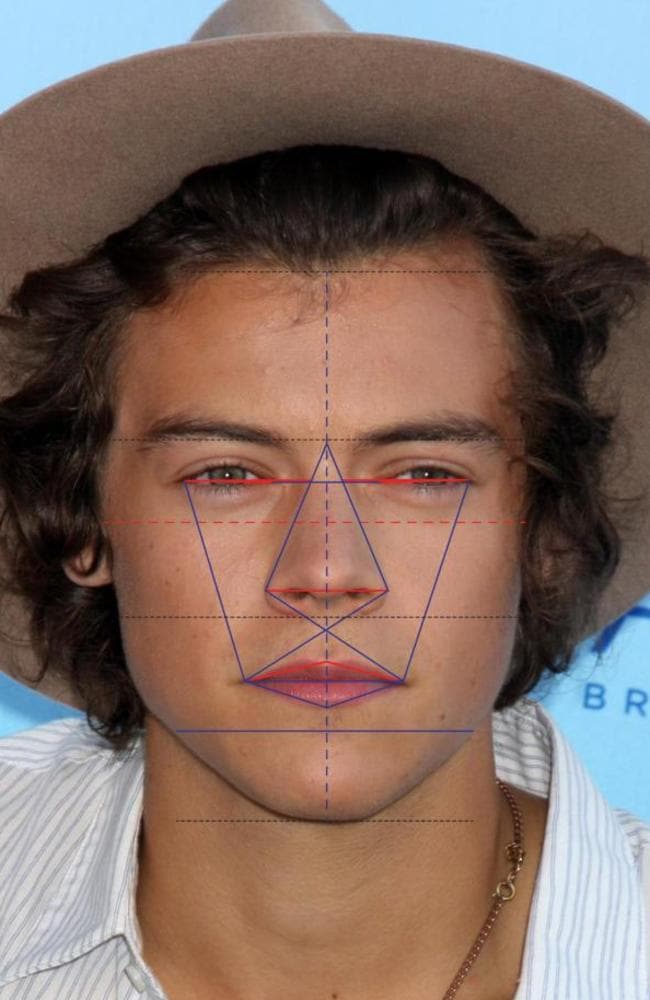
Label: Colored